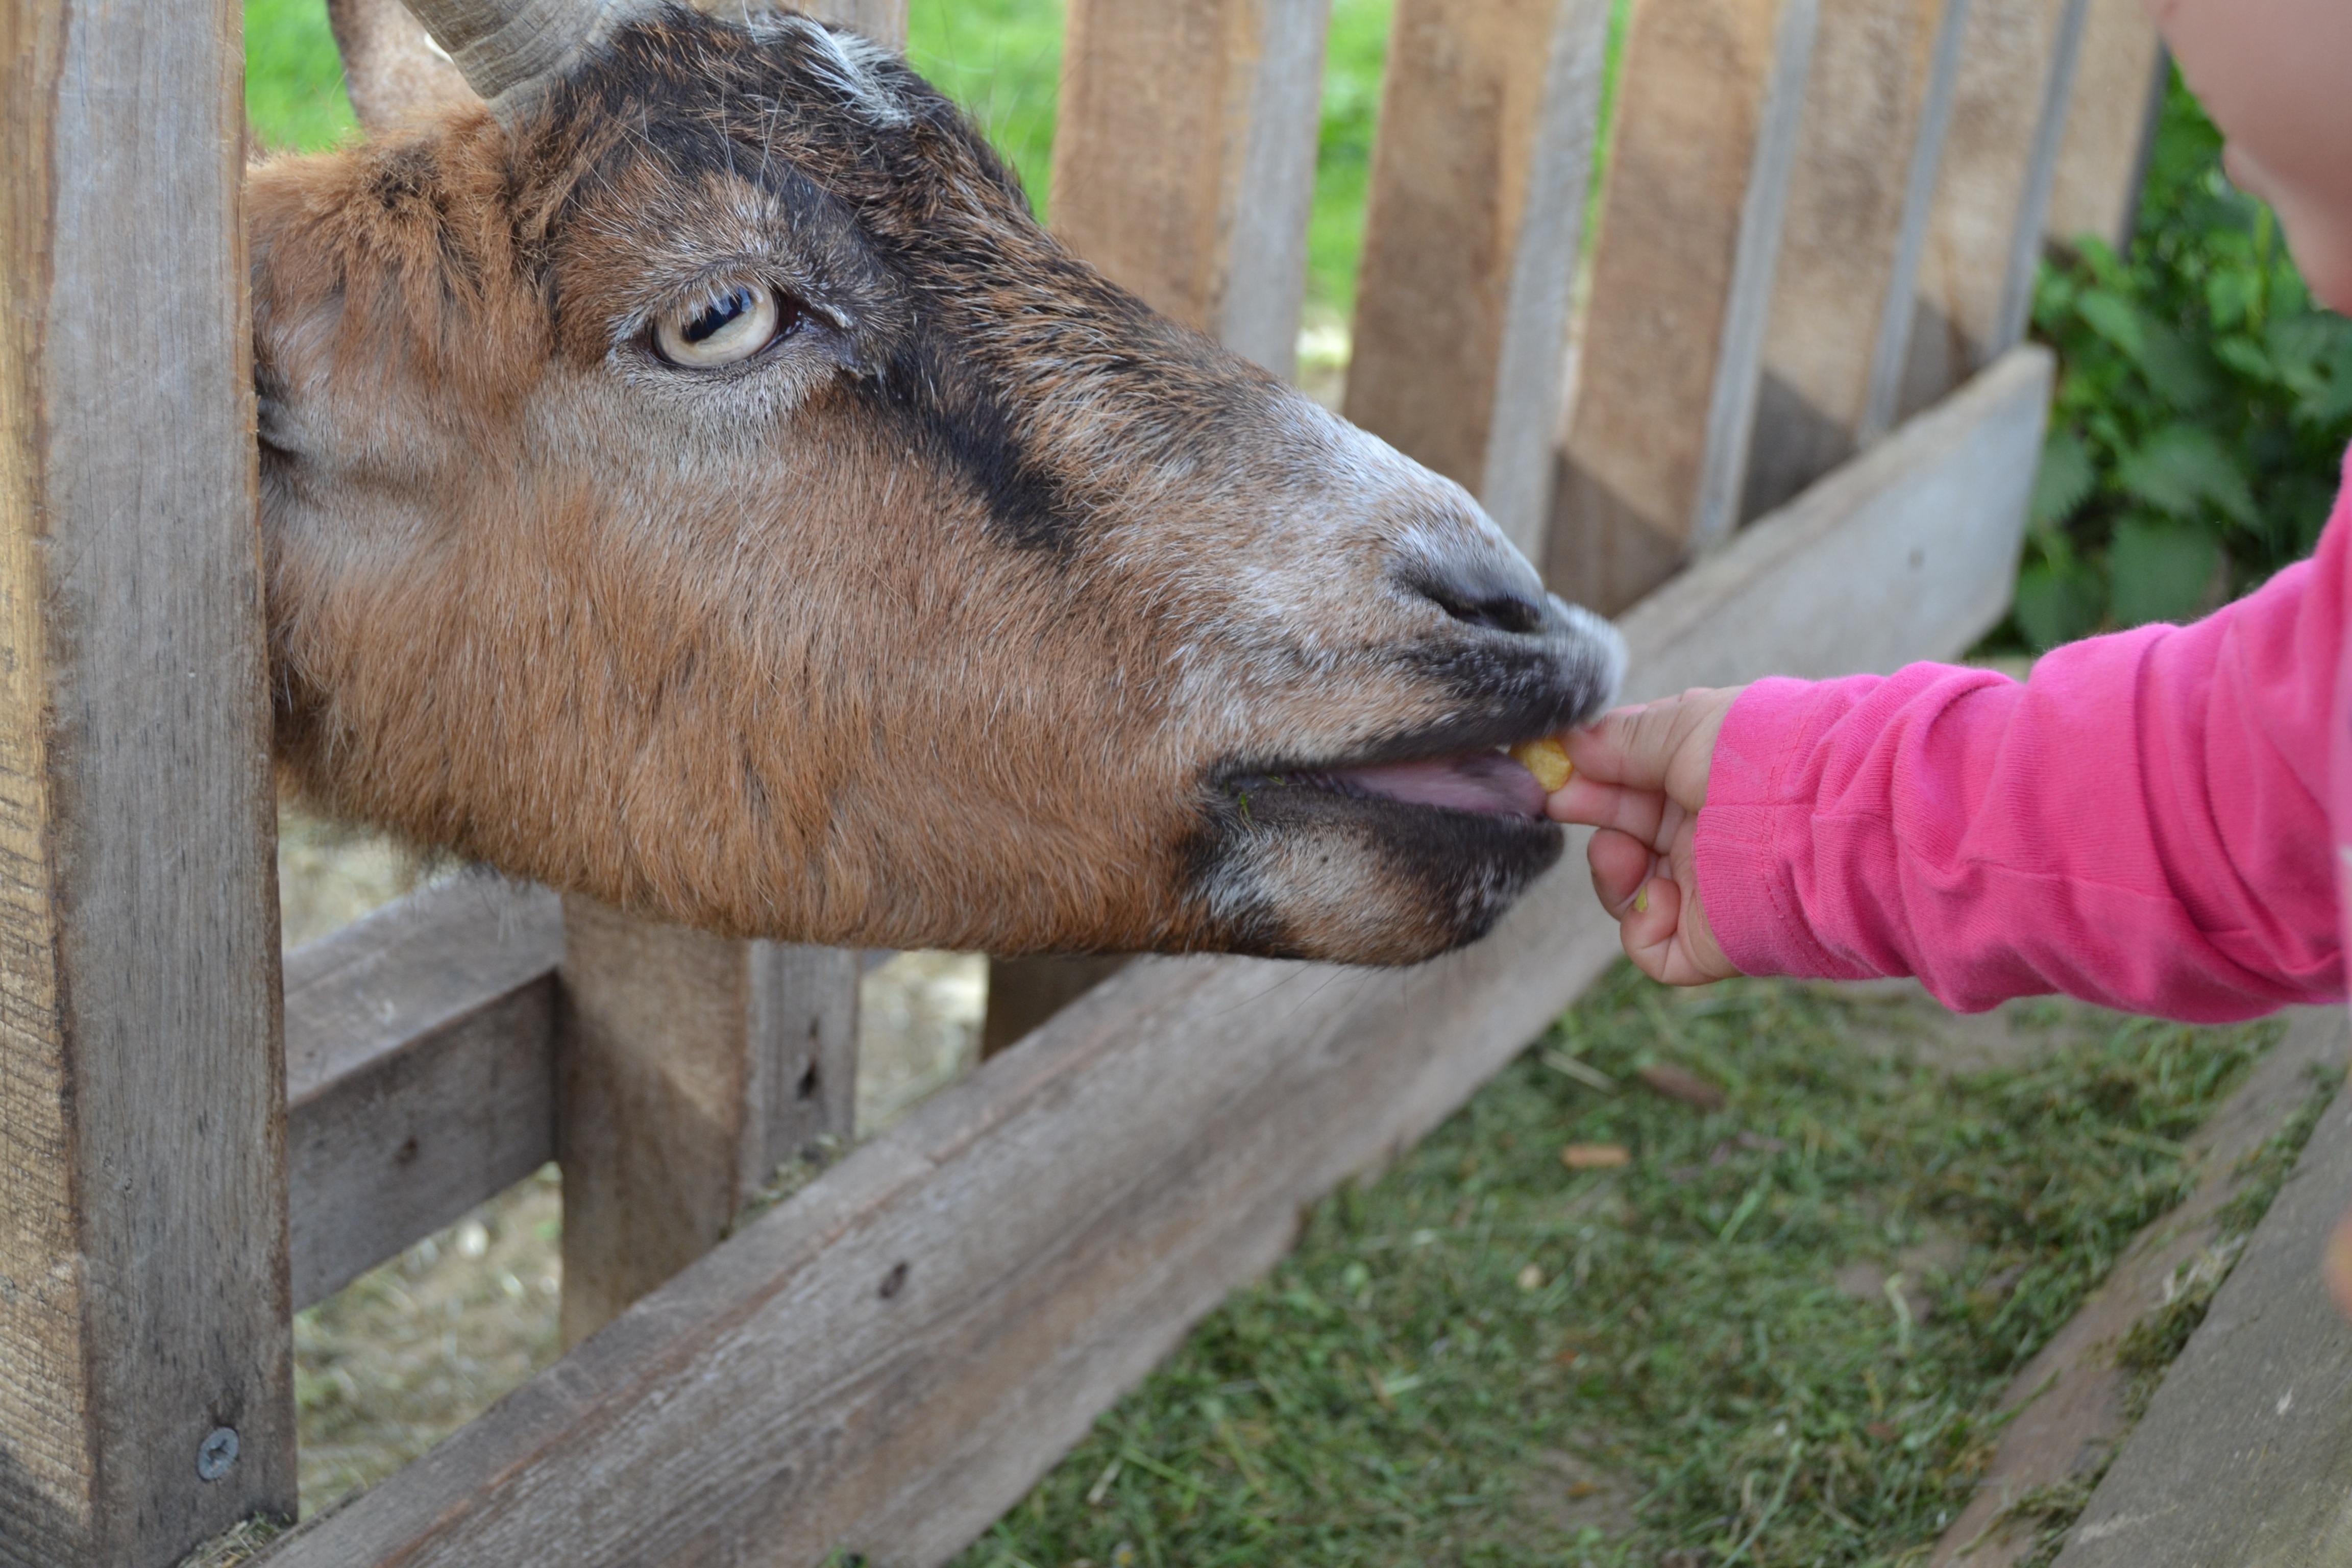
animal, wildlife, goat, zoo, pet, mammal, child, fauna, donkey, feeding, goats, pack animal, goat head, horse like mammal